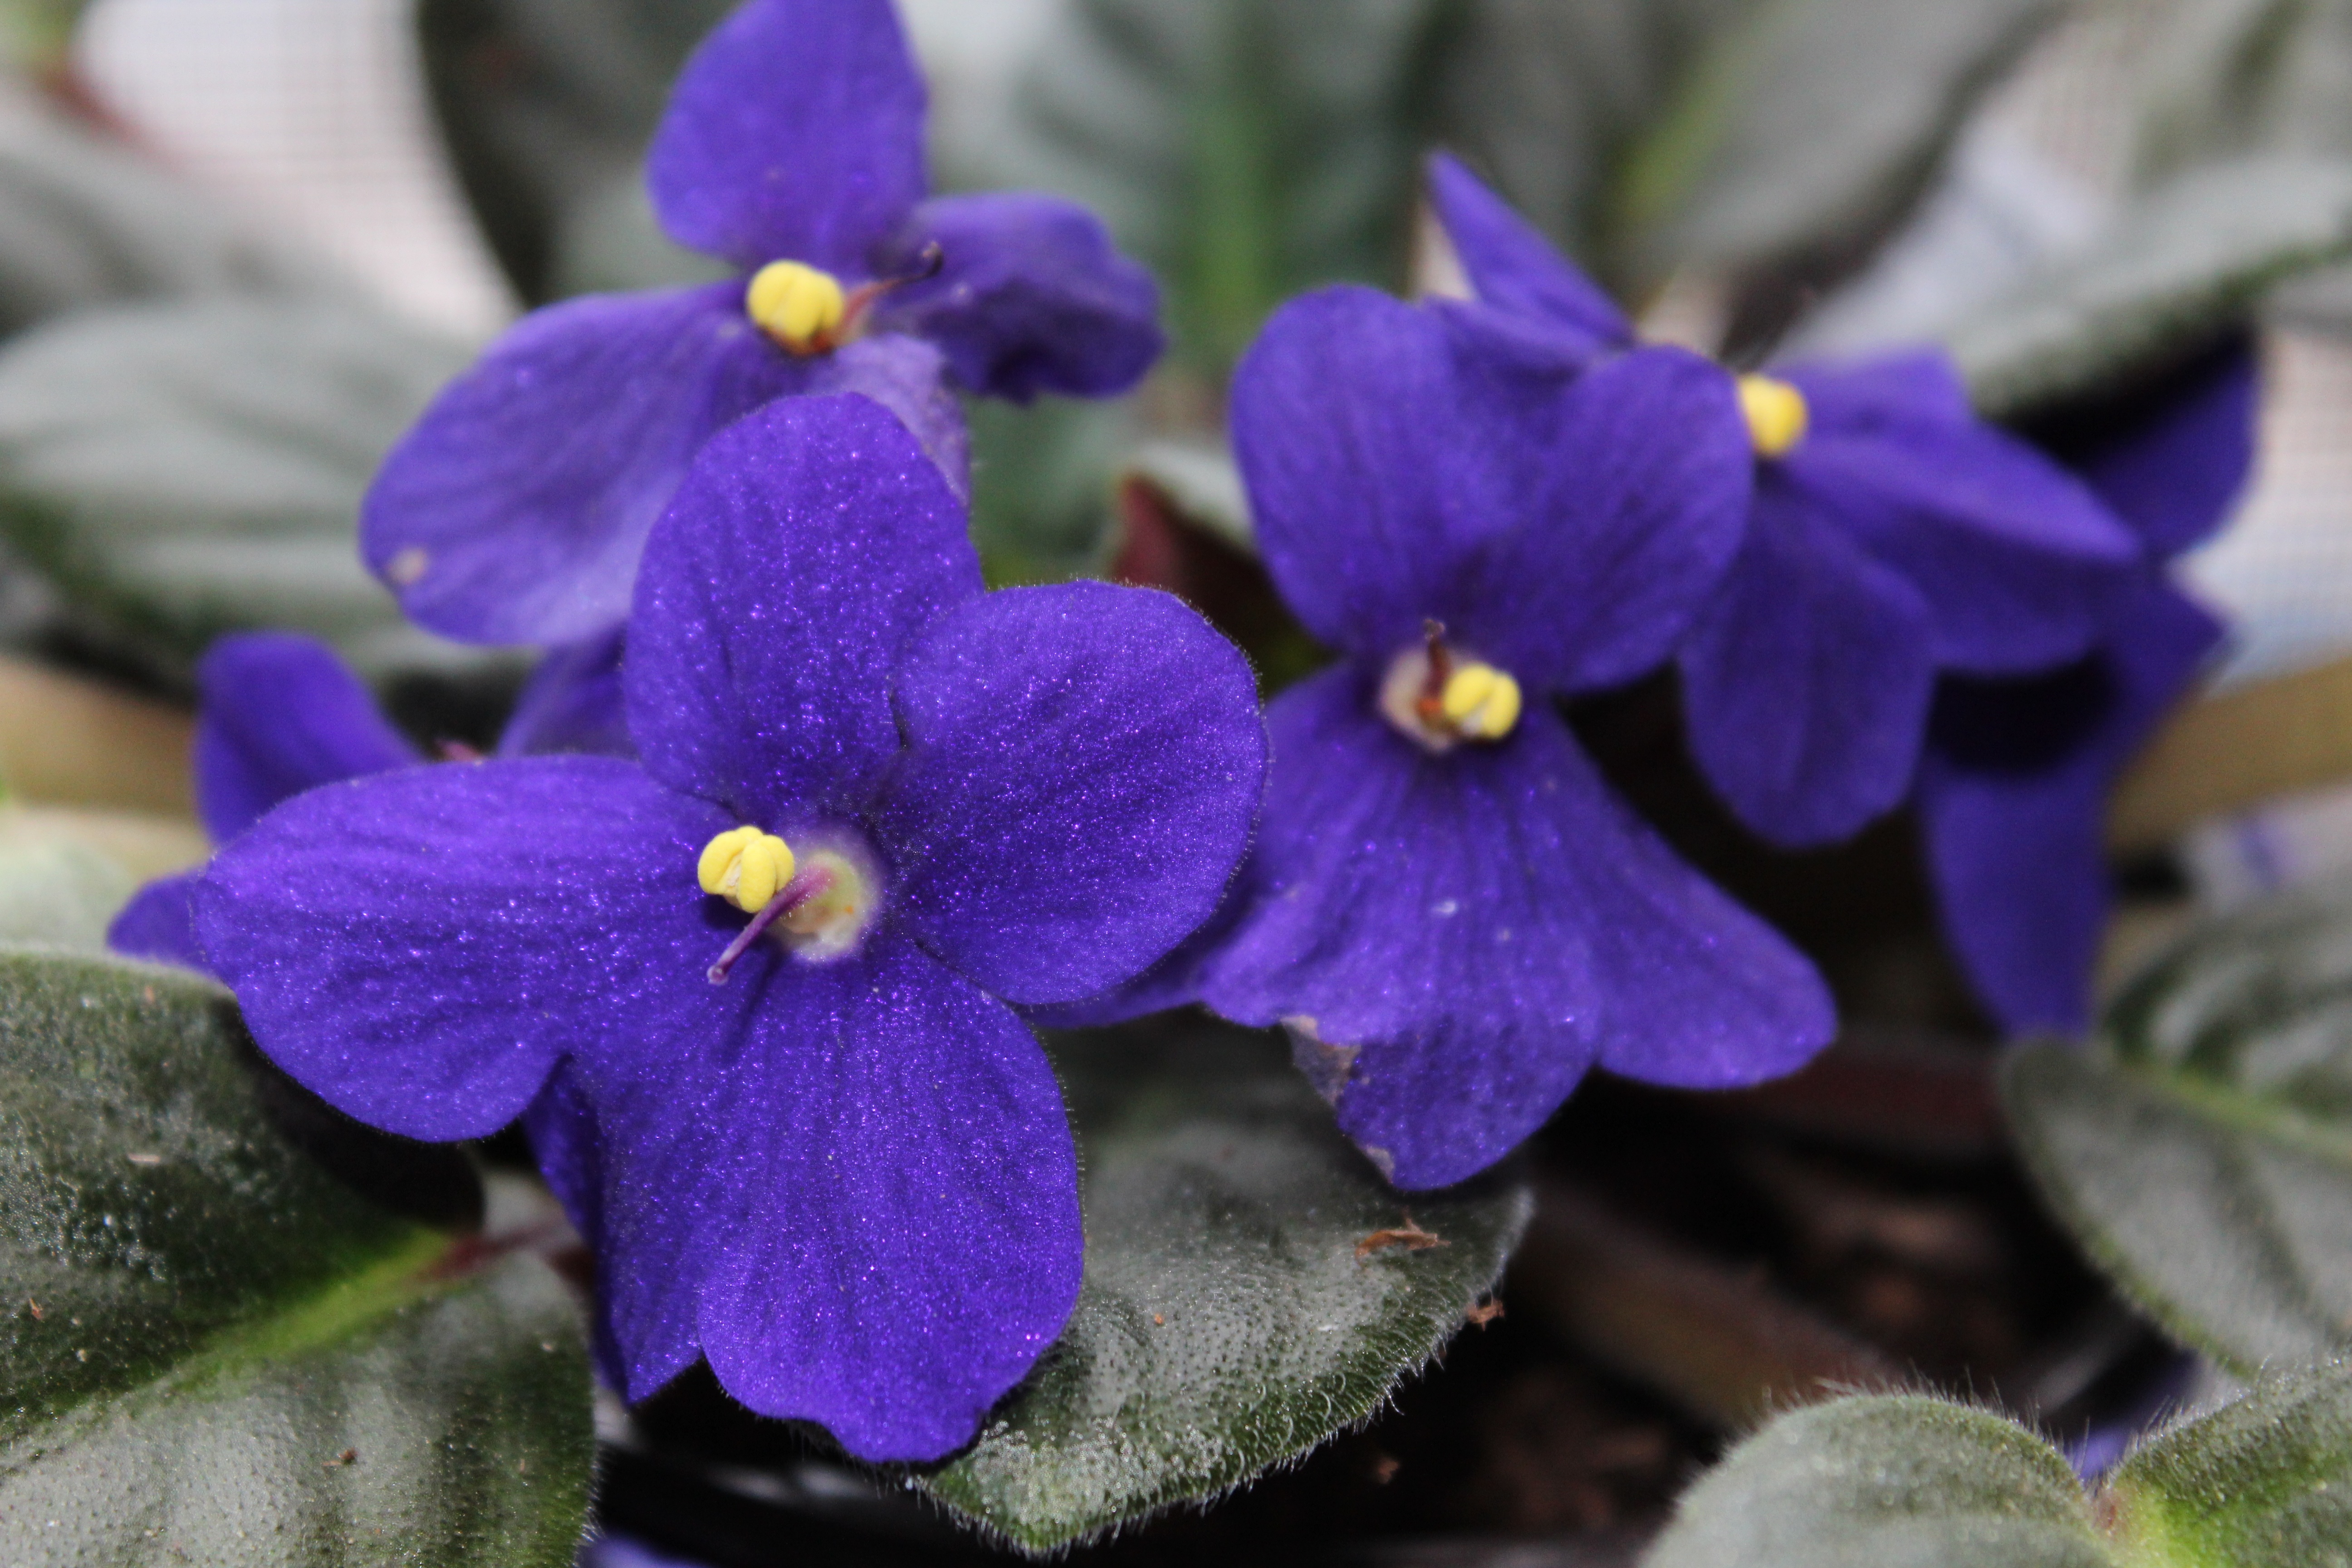
plant, flower, purple, petal, flora, eye, violet, viola, macro photography, flowering plant, land plant, violet family